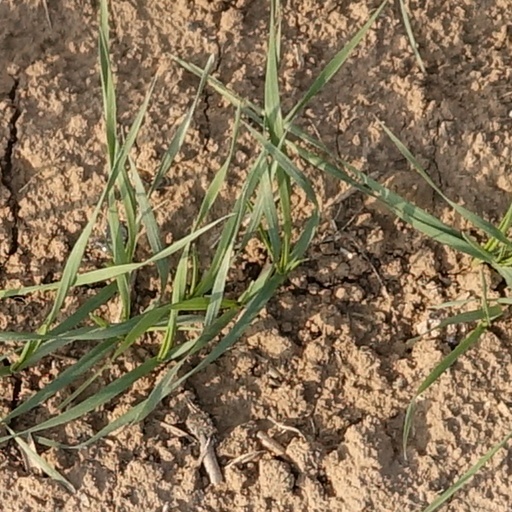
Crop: wheat